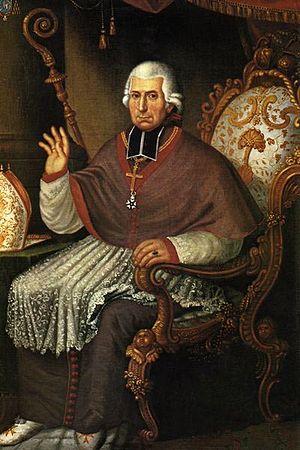
Marc-Antoine Berdolet, né le 13 septembre 1740 à Rougemont-le-Château et mort le 13 août 1809 à Aix-la-Chapelle, fut évêque constitutionnel du Haut-Rhin, puis évêque concordataire d'Aix-la-Chapelle.